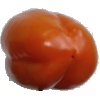
Label: Pepper Orange 1